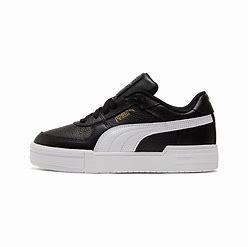
Brand: Puma
Model: Ca Pro